Murder of Marie Wilks

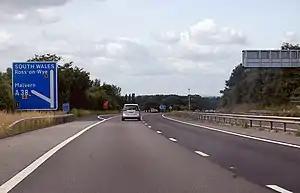
Wilks was found dead beside the eastbound carriageway on the right of this image (this picture is taken from the westbound carriageway approaching Junction 1). Several witnesses reported seeing a Renault 25 parked inside the crash barrier on the edge of the road, and when police went to the spot they found Wilks' body.

By 8.10 pm, a police helicopter had been scrambled to search with heat-seeking imagery; however, it was unsuccessful due to the hot June weather. At 8.20pm, tracker dogs began to aid the large police search. At dawn, the following day, some blood was discovered around the emergency phone area. A witness came forward to report seeing a silver Renault 25 parked three miles further up the road in a reversed position behind the crash barrier at the side of the road, and when this witness led police to the spot on 20 June, the body of Wilks was discovered at the bottom of the embankment, near the Bushley area in Hereford and Worcester. Wilks had been stabbed in the side of her neck, severing her carotid artery, and struck on the side of the head. It was later disclosed that Wilks had tried to use her Red Cross training to stem the blood from her punctured artery with her hand, which had successfully helped reduce her blood loss and might have saved her, before the killer had punched her three or four times in the face and broken her jaw, knocking her out and finally killing her. The attack, murder and dumping of Wilks' body would only have taken about 10 minutes in total.